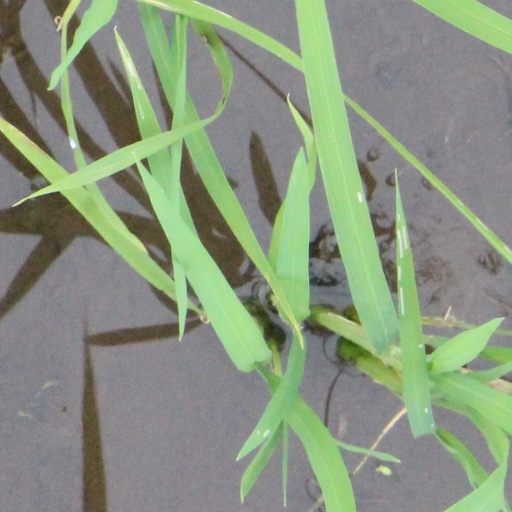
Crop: rice